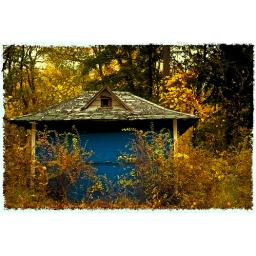
similar to &amp;quot; in the dog house ! &amp;quot;